Great Expectations (1917 film)

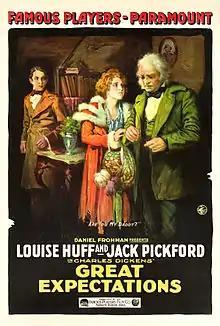
Theatrical release poster

Great Expectations is a lost 1917 silent drama film directed by Robert G. Vignola and Paul West, based on the 1861 novel "Great Expectations" by Charles Dickens. Jack Pickford stars as Pip and Louise Huff as Estella.